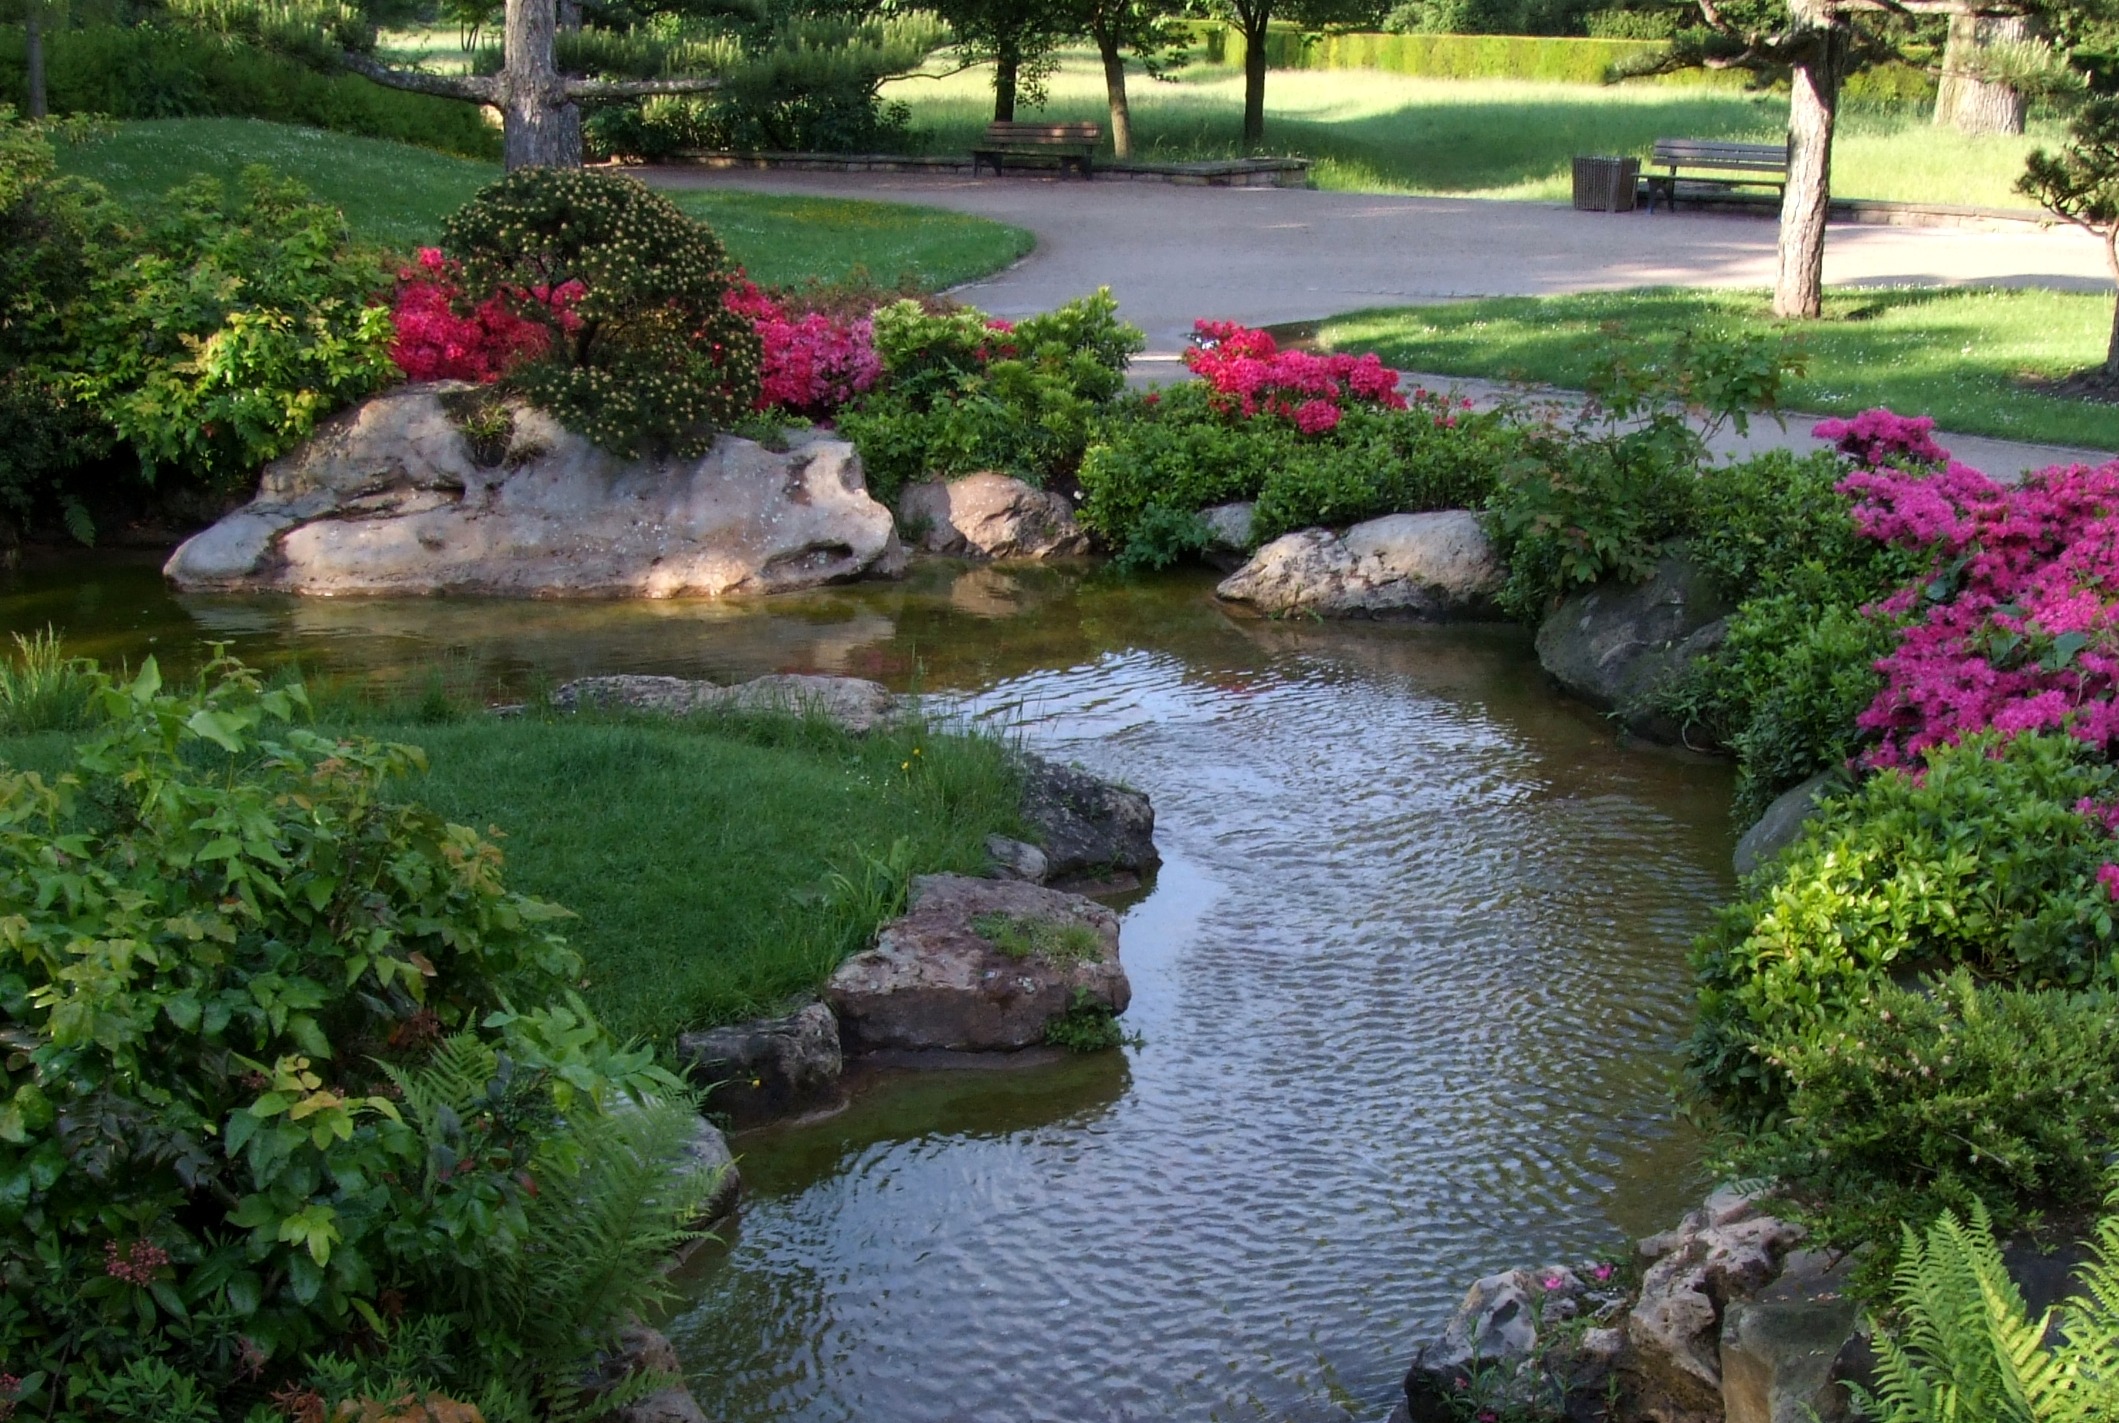
landscape, water, lawn, flower, pond, stream, spring, park, backyard, botany, garden, body of water, flowers, japanese garden, landscaping, germany, botanical garden, horticulture, bach, yard, waters, watercourse, water running, dusseldorf, reflecting pool, north park, fish pond, landscape architect